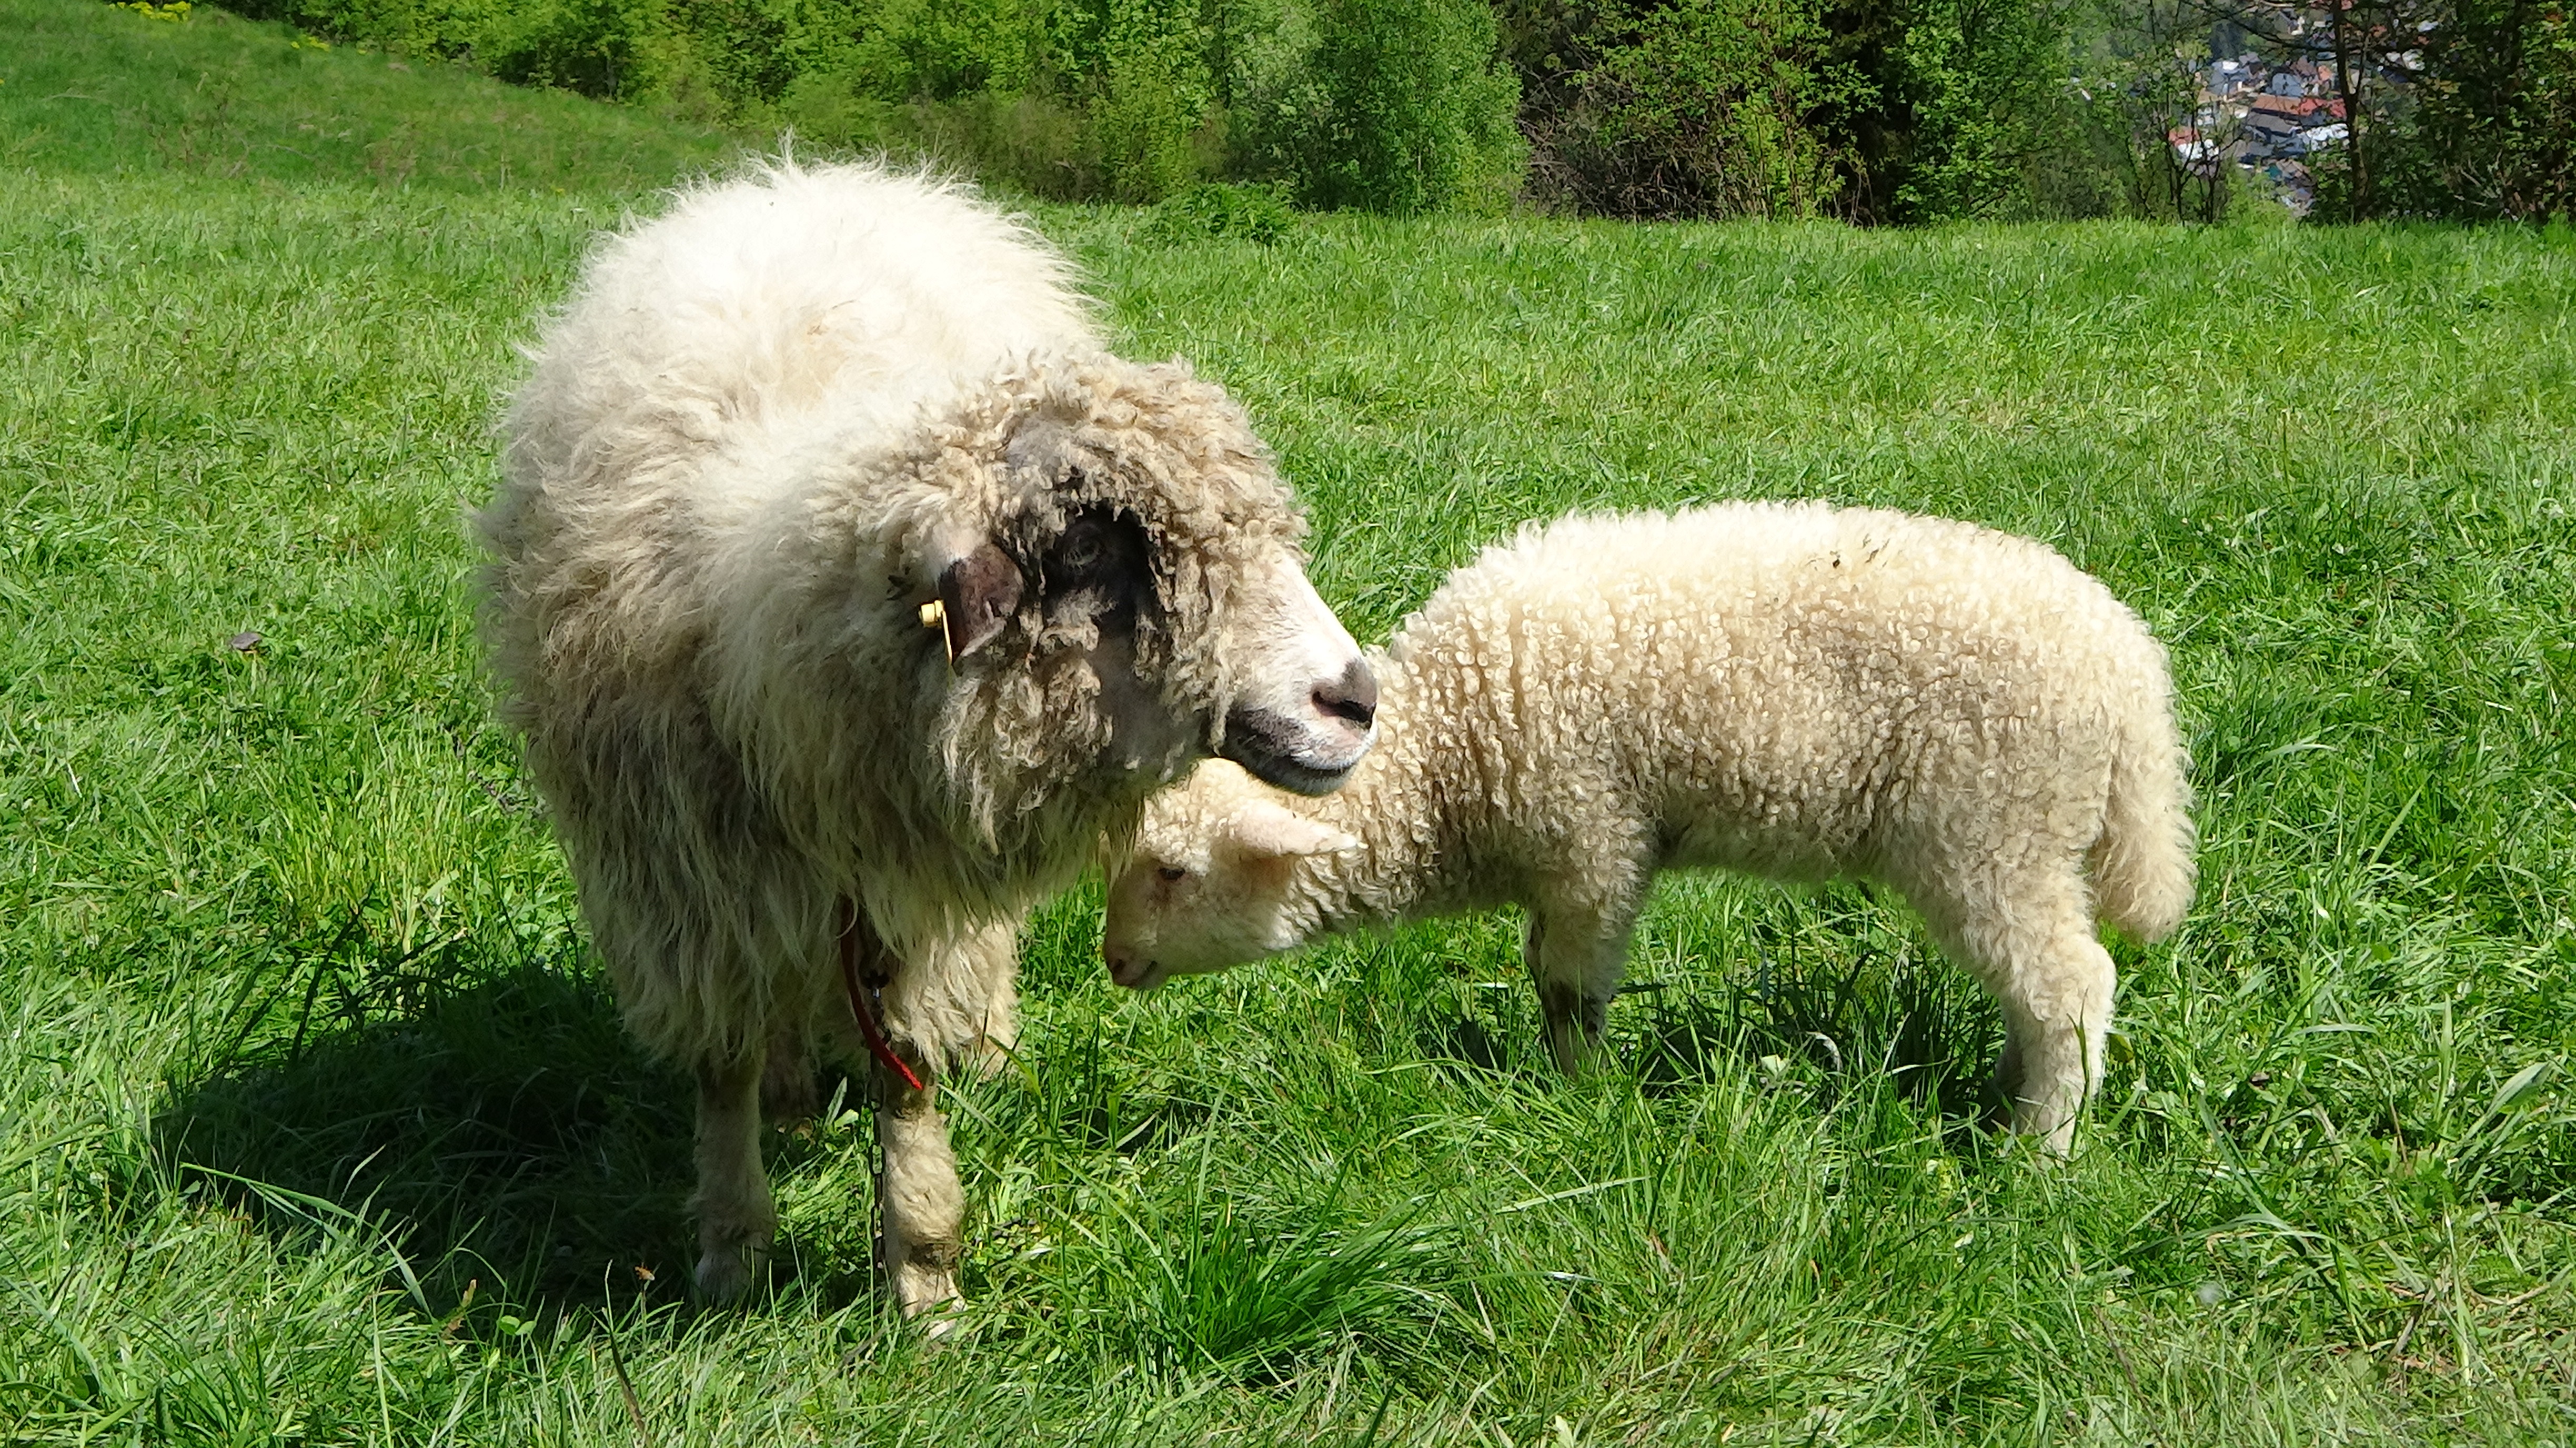
grass, pasture, grazing, sheep, mammal, fauna, mountains, poland, vertebrate, sheeps, pieniny, malopolska, cow goat family, muskox